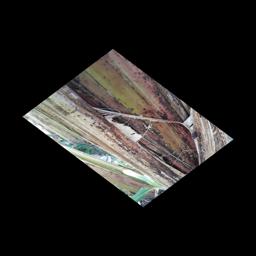
Label: PSEUDOSTEM WEEVIL